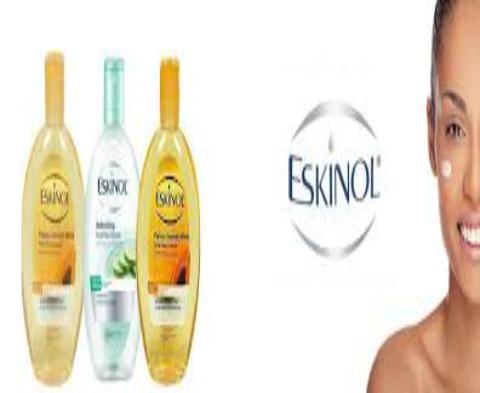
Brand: EskinoL
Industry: Necessities